2016 Good Sam 500

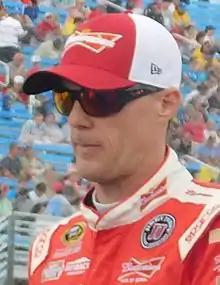
Kevin Harvick won the race.

Kyle Busch scored the pole for the race with a time of 26.014 and a speed of . He said afterwards that he "cooled everything back down to make sure we gave it everything we got. We just made a couple of fine-tuning adjustments from what we ran before and it was a tick faster, not much, just a tick.” Jimmie Johnson and Kasey Kahne will both go to backup cars after mishaps in qualifying with the former crashing out and the latter changing engines. Johnson said after being released from the infield care center that the car was "a lot of straight in an area of the track that I didn't need to have straight. We'll have to get to the bottom of it. Just a really hard impact to the outside wall. Thankful that we have SAFER barriers and soft walls. But very disappointed because we had such a fast race car." He later took to Twitter to say that the wreck was because his steering wheel came off.